Dhubri district

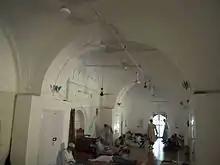
Inside look of Historic Panbari Mosque at Dhubri

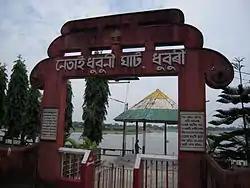
Historic Netai Dhubunir Ghat at Dhubri

The historic Panbari Mosques is situated on the National Highway 31, about 25 km east from Dhubri town, near Panbari and Rangamati, and is considered to be the oldest mosque in the Indian state of Assam. It was built by an able administrator Hussain Shah in between 1493 and 1519 C.E., Who was then the Governor of Bengal. This mosque was used as a prayer hall by the Mughal Muslim soldiers. There is also an Idgah and a deep well which were also probably constructed during that period. Panbari "Pahar", thus is known as the holy seat of the Muslims in Assam. It is said that about 200 years ago, the local people of this place found this mosque in Panbari "Pahar" under the thick foliage. They cleaned this place and started to offer Namaz there. During Eid this mosque bears a special look. Thousands of people from different parts of the country visit this mosque. Not only the people from India but also from the United Kingdom and Japan visit this place. But the masjid is fast losing its glory due to lack of proper maintenance.